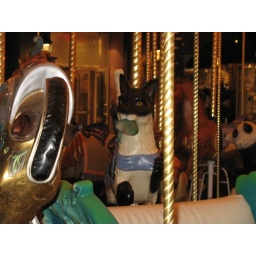
Creepy ass cat eating a fish mount. Coming soon in WOTLK.